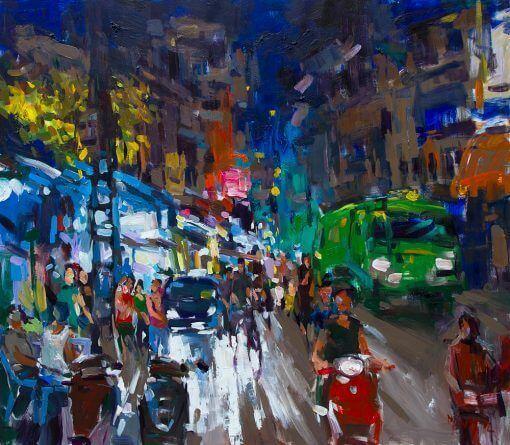
bức tranh vẽ về sự tấp nập của một khu phố